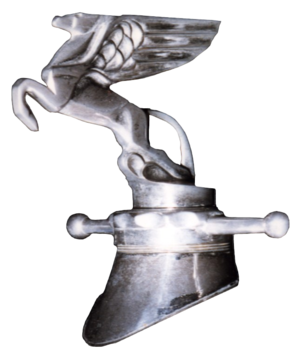
Amilcar est un ancien constructeur automobile français établi à Saint-Denis. La société, célèbre pour ses voitures sportives légères dans la catégorie des cyclecars, a produit des véhicules de 1921 à 1939.